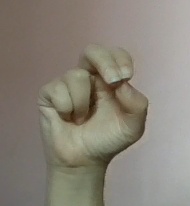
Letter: gaaf